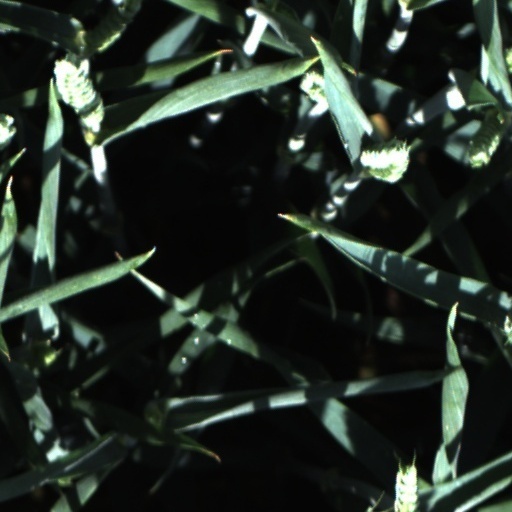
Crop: wheat